M110A1 rifle

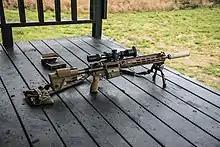
M110A1 CSASS configuration

The M110A1 CSASS and SDMR are variants of the HK417; the HK417 is a gas piston variant of the AR-10 platform, with the short-stroke gas piston derived from the H&K G36. Compared to the G28, the M110A1 uses an aluminum upper receiver instead of steel to meet weight requirements, weighing unloaded and reaching some loaded and with accessories.